Anne Milton

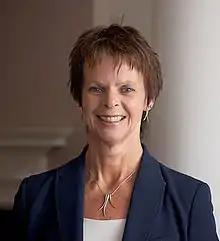
Milton as a Whip

Milton was selected to contest the Guildford parliamentary constituency in the 2005 general election, a seat which the Conservatives had unexpectedly lost in 2001 to the Liberal Democrat Sue Doughty with the constituency becoming a marginal. She was elected as the MP for Guildford at the 2005 general election with a margin of victory of 347 votes.